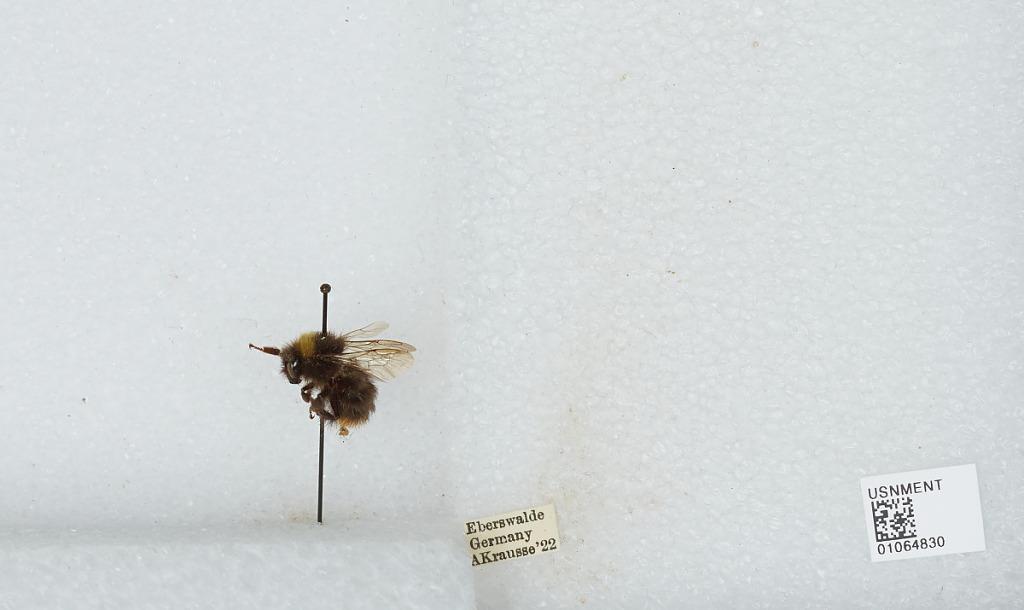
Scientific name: Bombus sp.
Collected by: A. Krausse
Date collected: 1922--
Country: Germany
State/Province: Brandenburg
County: Barnim
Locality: Eberswalde
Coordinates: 52.8356, 13.8182